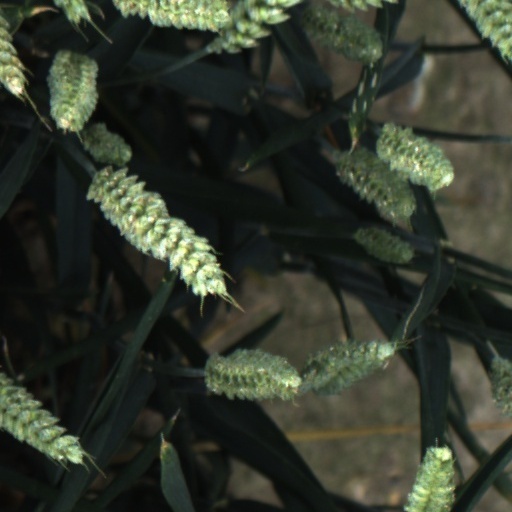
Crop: wheat